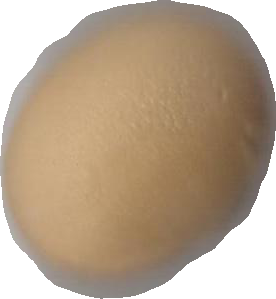
Variety: Dega